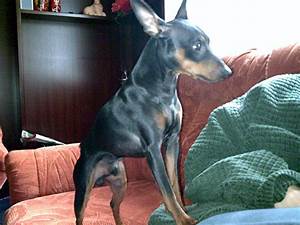
Label: dog